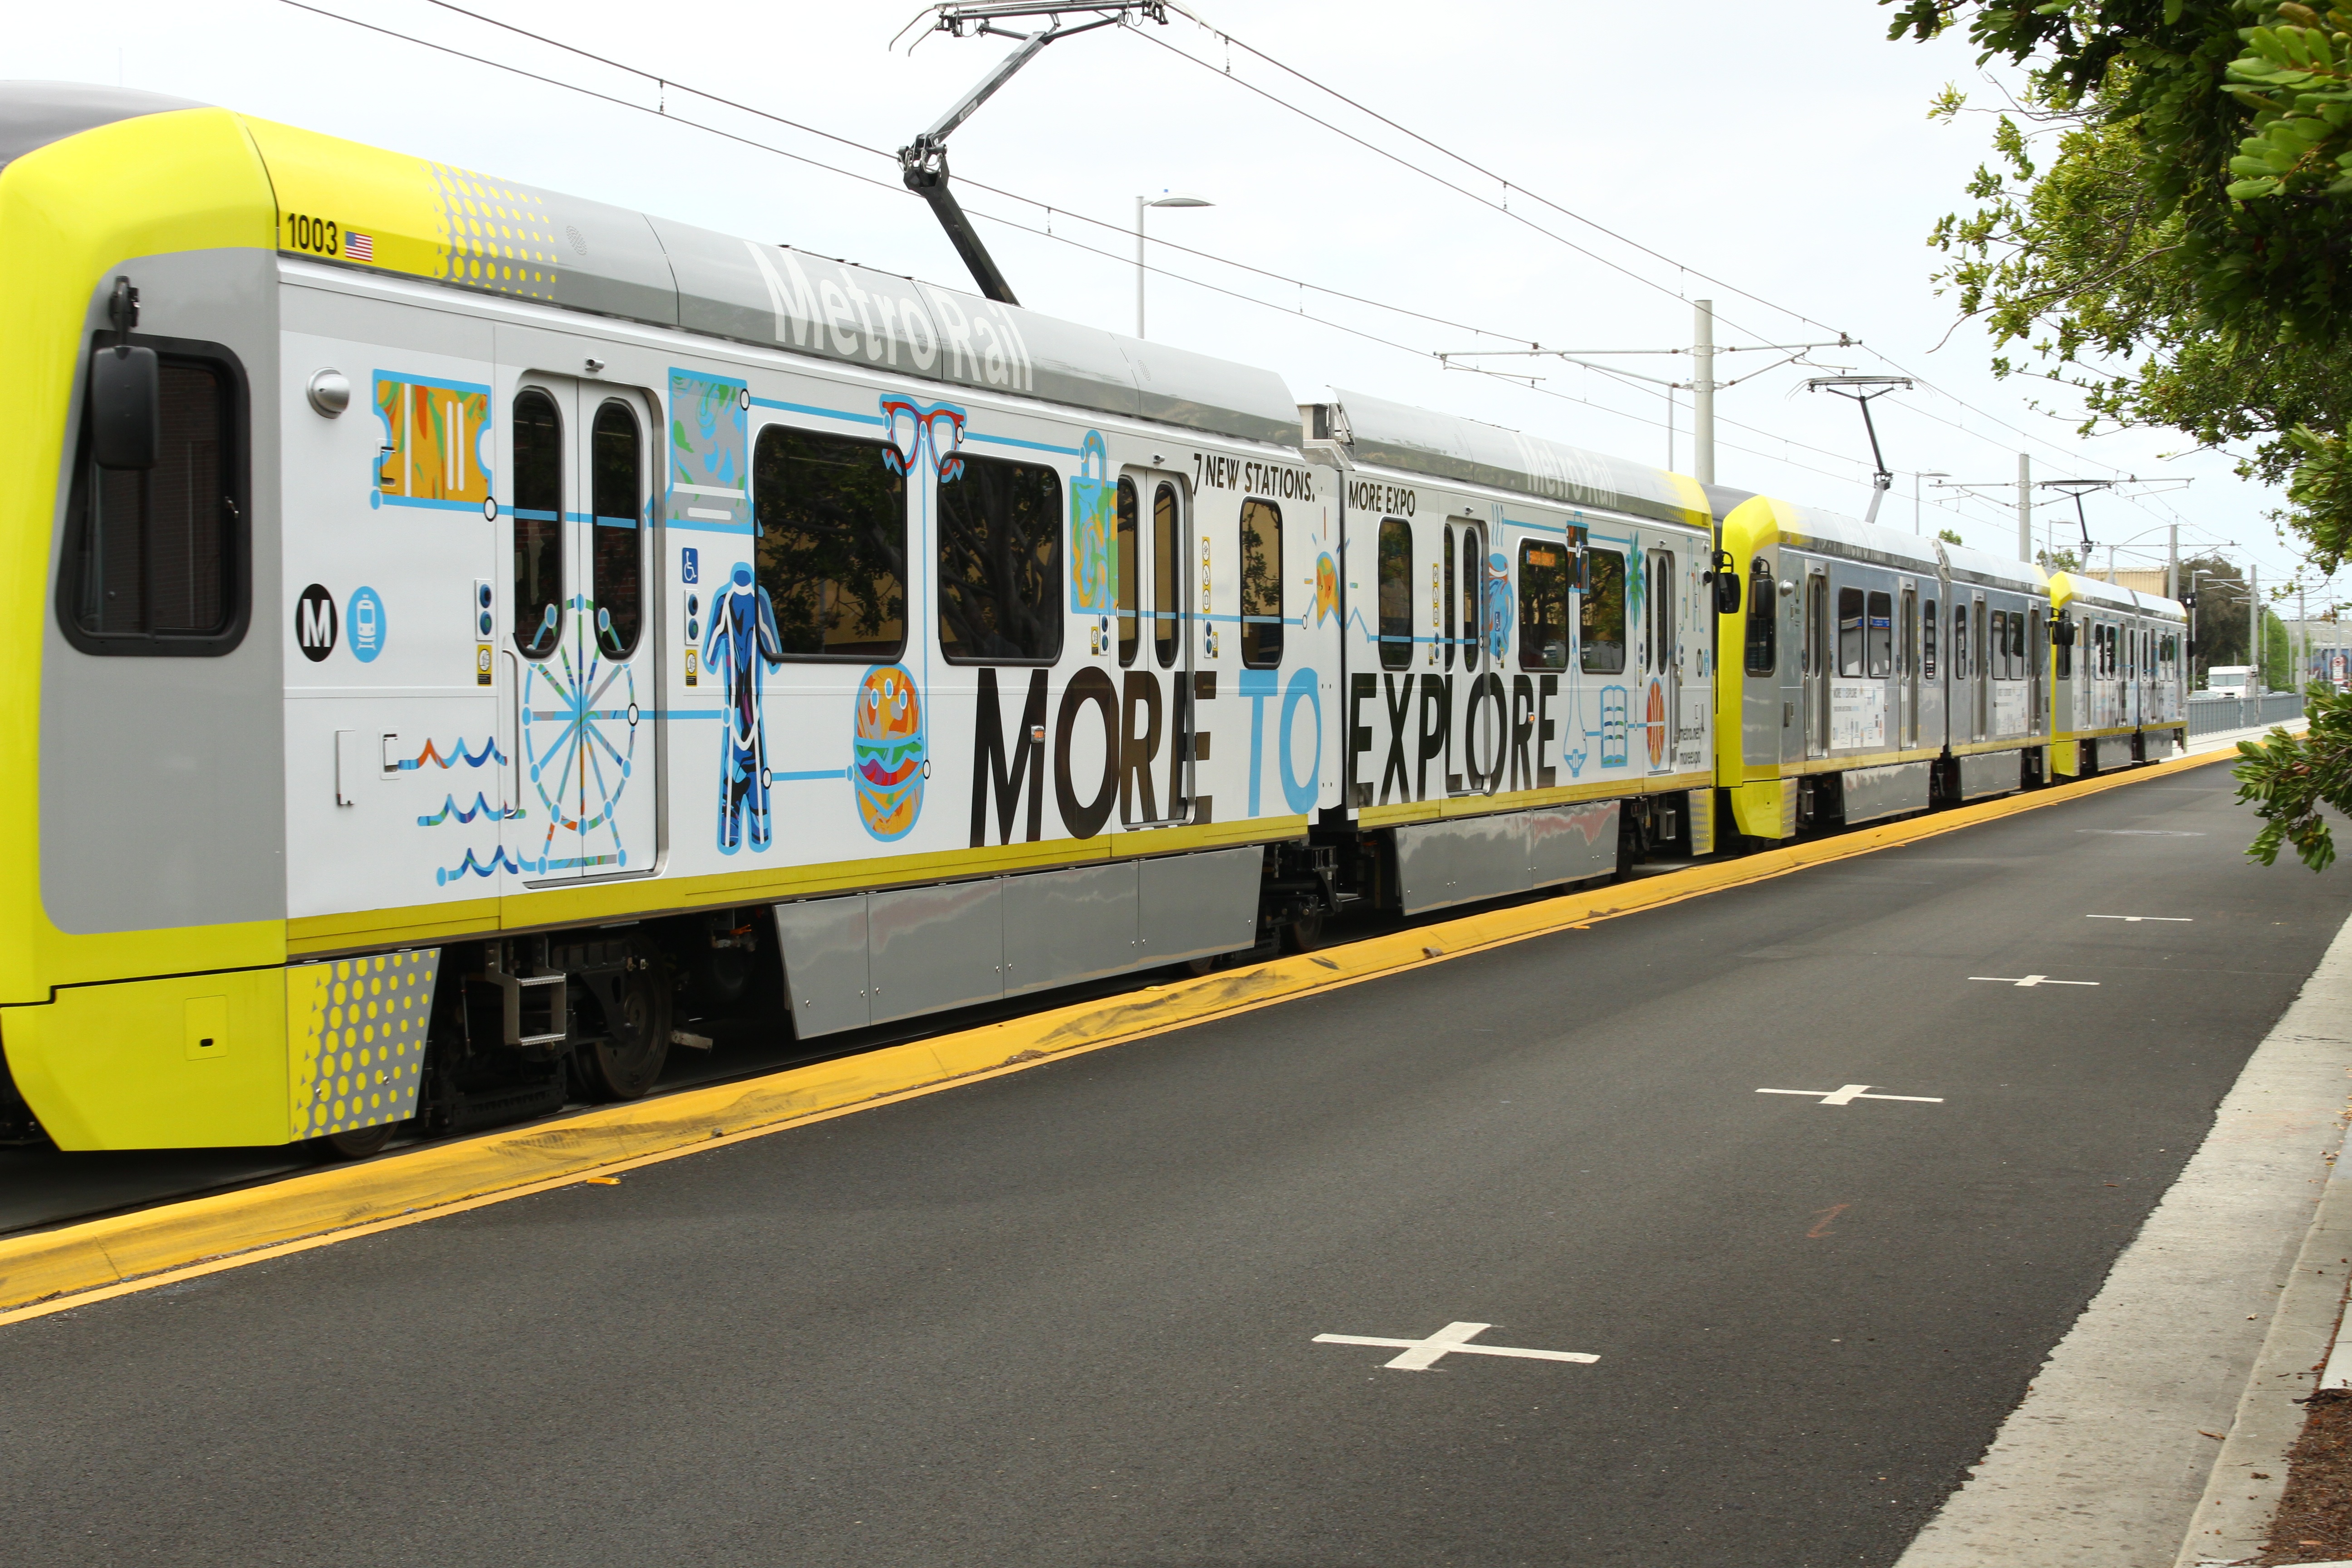
town, city, urban, train, vacation, travel, tram, transport, vehicle, color, landmark, coaster, electricity, lane, california, public transport, places, los, angeles, cities, excitement, santa monica, land vehicle, rolling stock, metropolitan area, passenger car